Stuckism

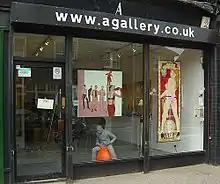
The A Gallery, Wimbledon, July 2007. Paintings by Peter McArdle (left) and Paul Harvey, sculpture by Adrian Bannister.

In July 2007, the Stuckists held an exhibition at A Gallery, "I Won't Have Sex with You as long as We're Married", titled after words apparently said to Thomson by his ex-wife, Stella Vine on their wedding night. The show coincided with the opening of Vine's major show at Modern Art Oxford and was prompted by Thomson's anger that the material promoting her show did not mention her time with the Stuckists. Tate chairman Paul Myners visited both shows.